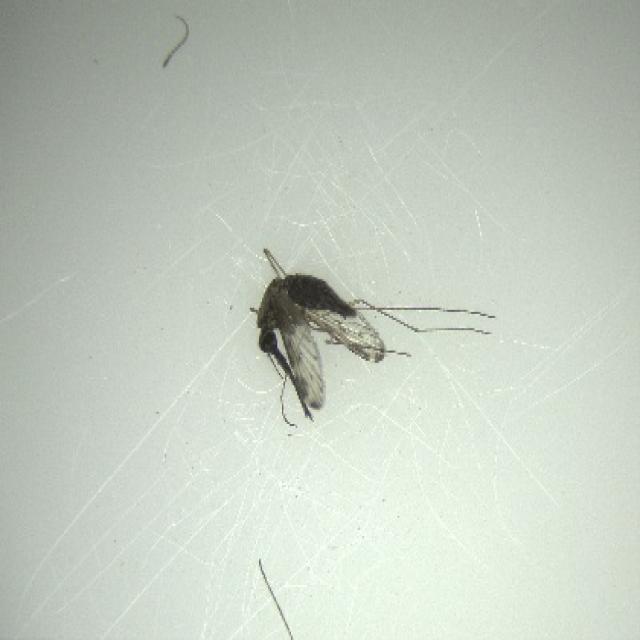
Species: anopheles_sinensis